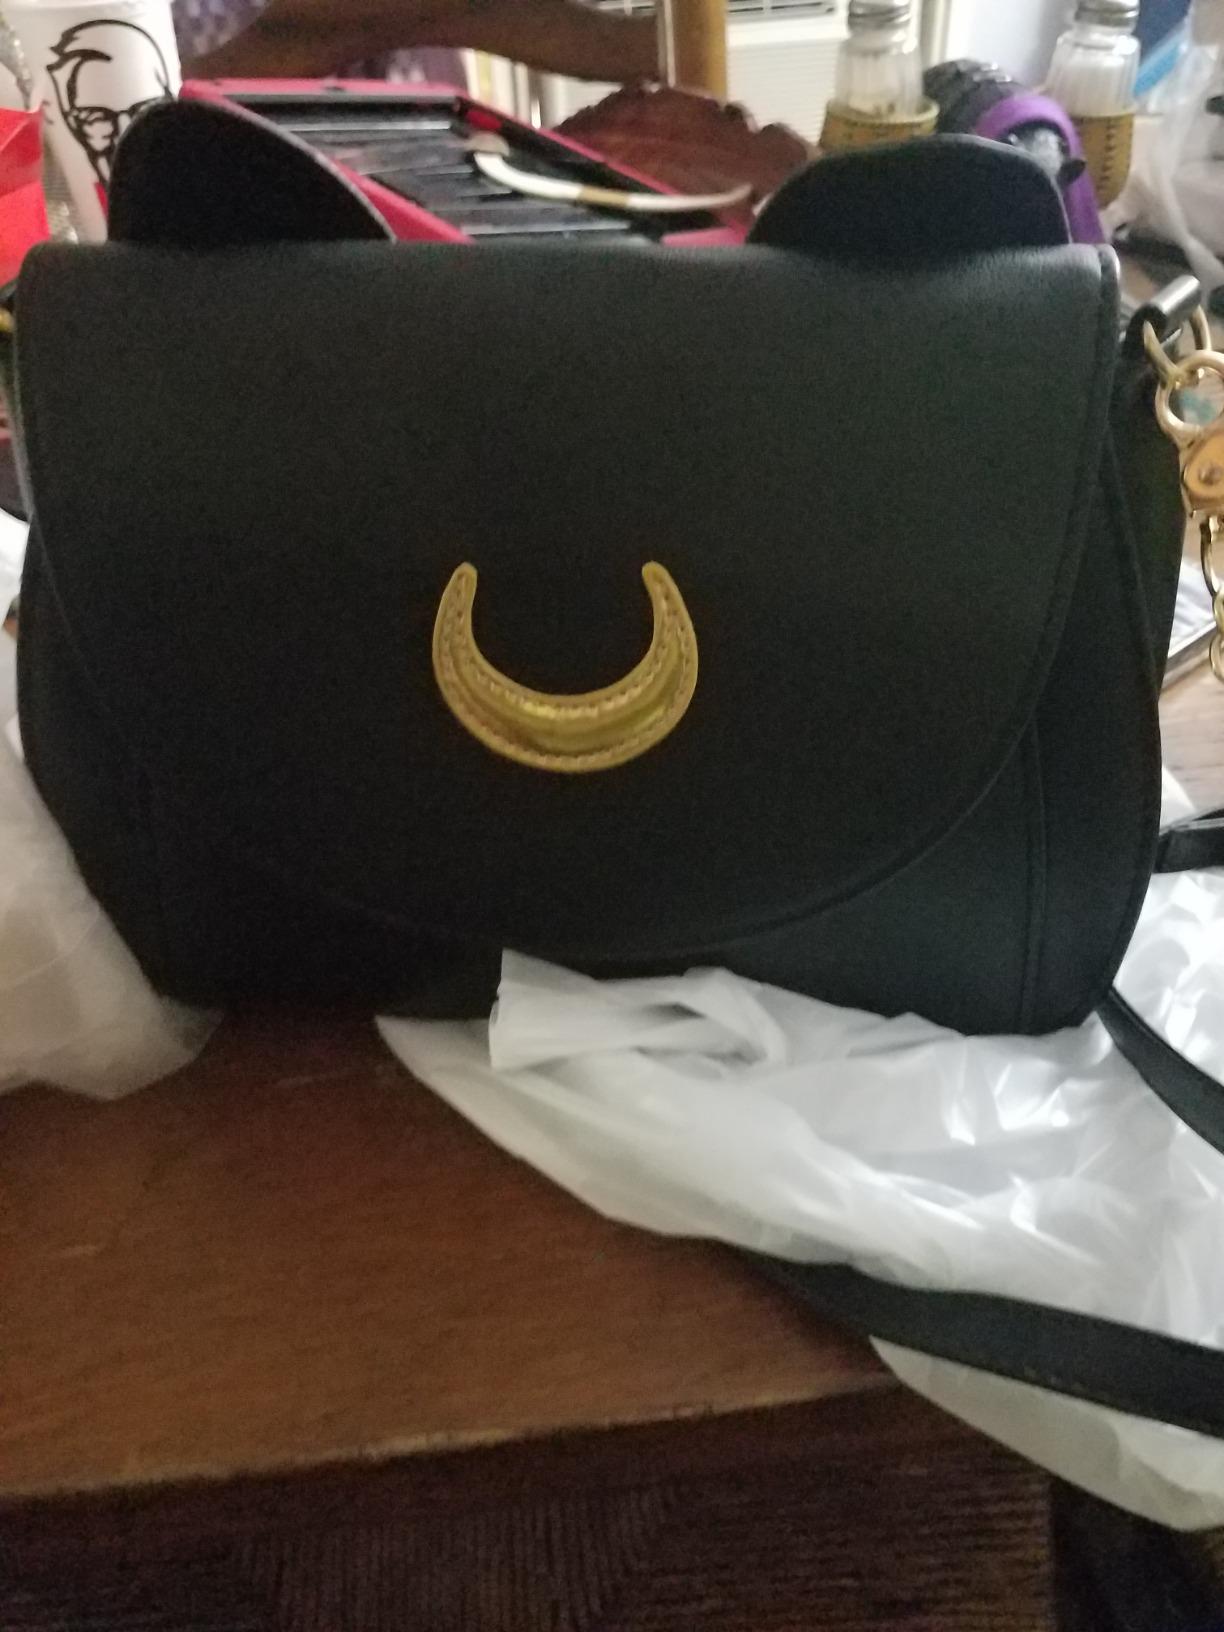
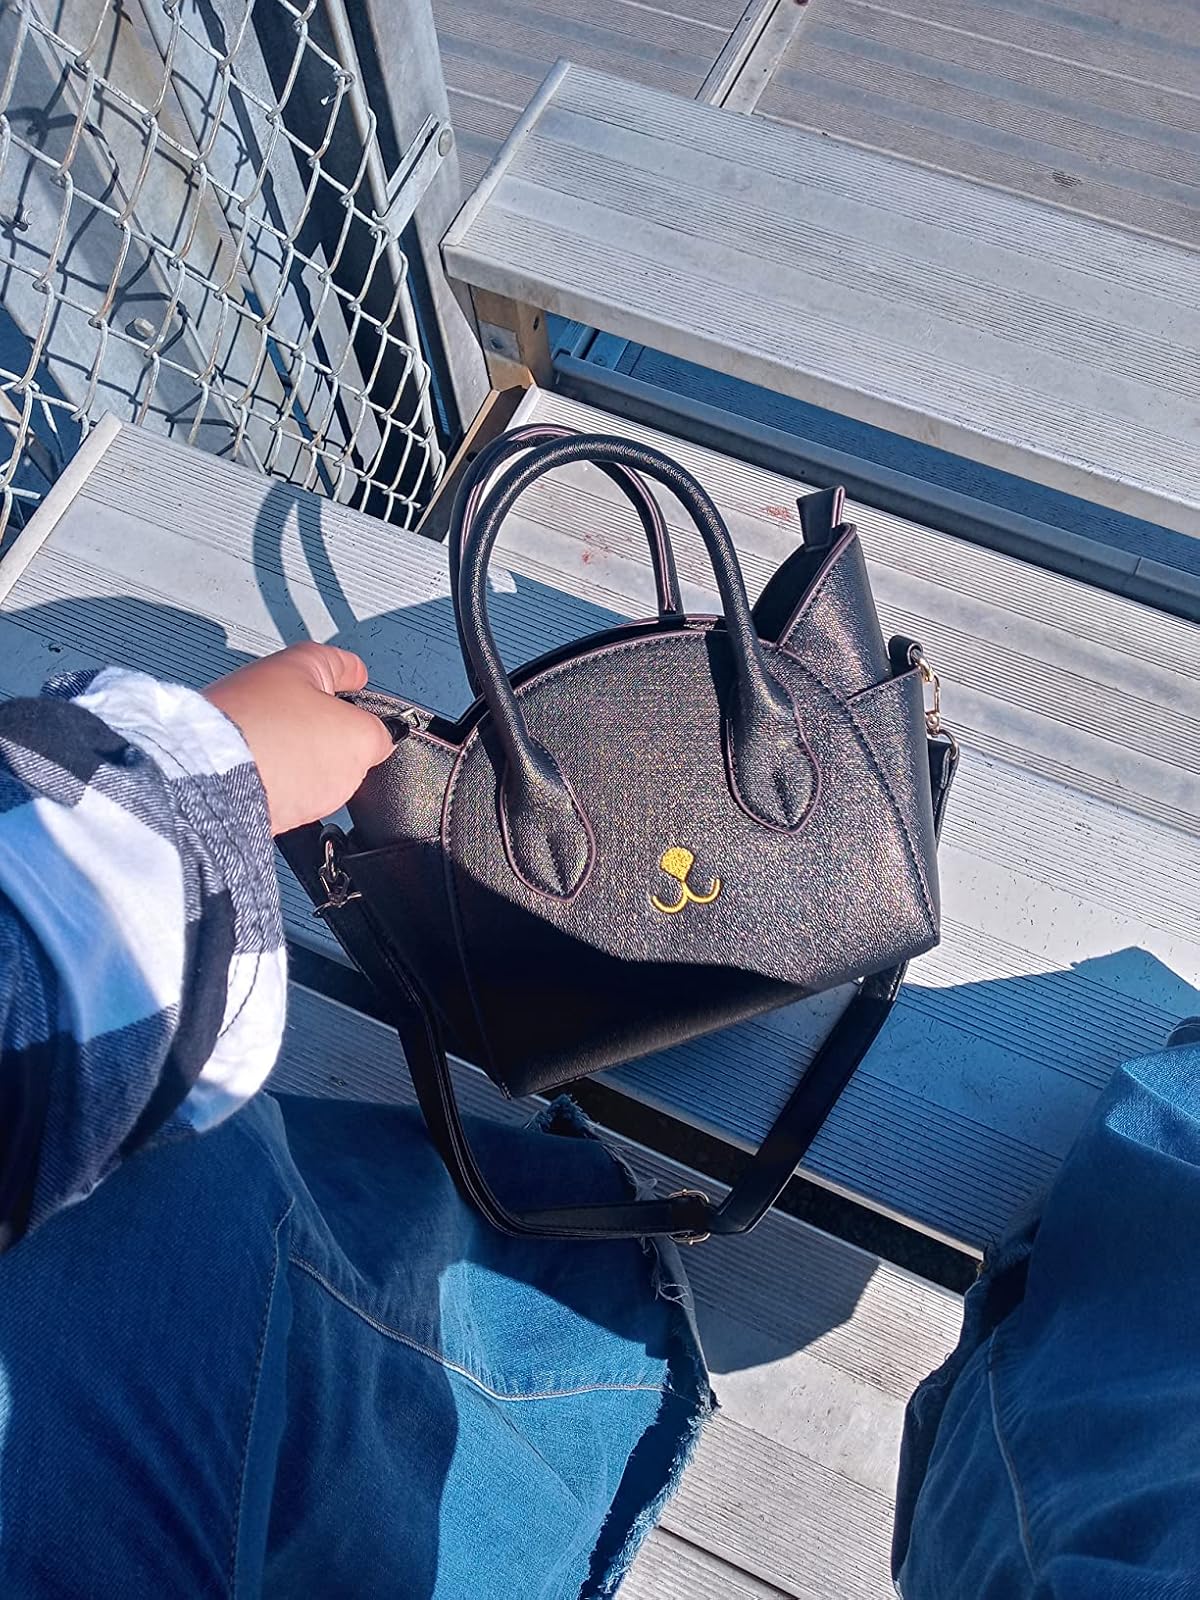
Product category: accessories_handbag
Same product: no